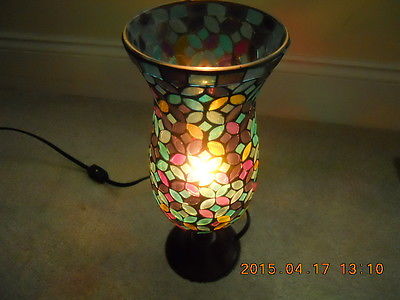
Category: lamp